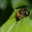
Label: bee